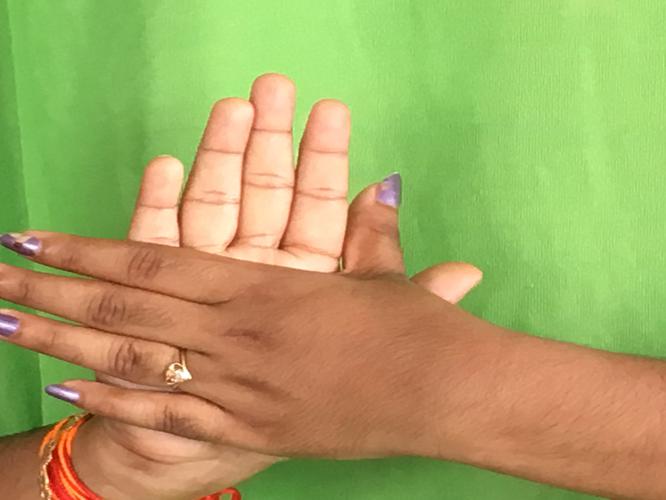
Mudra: Chakra
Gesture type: double_hand